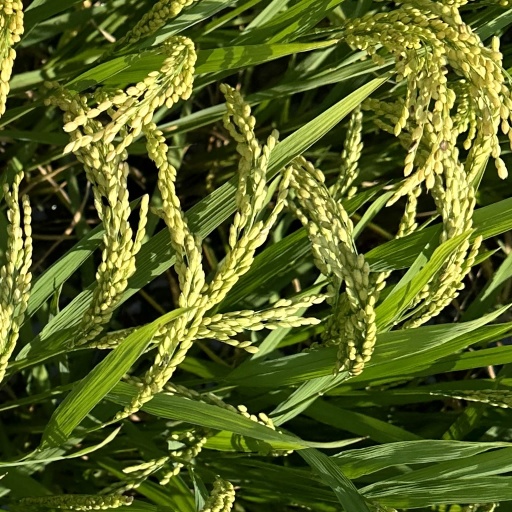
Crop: rice